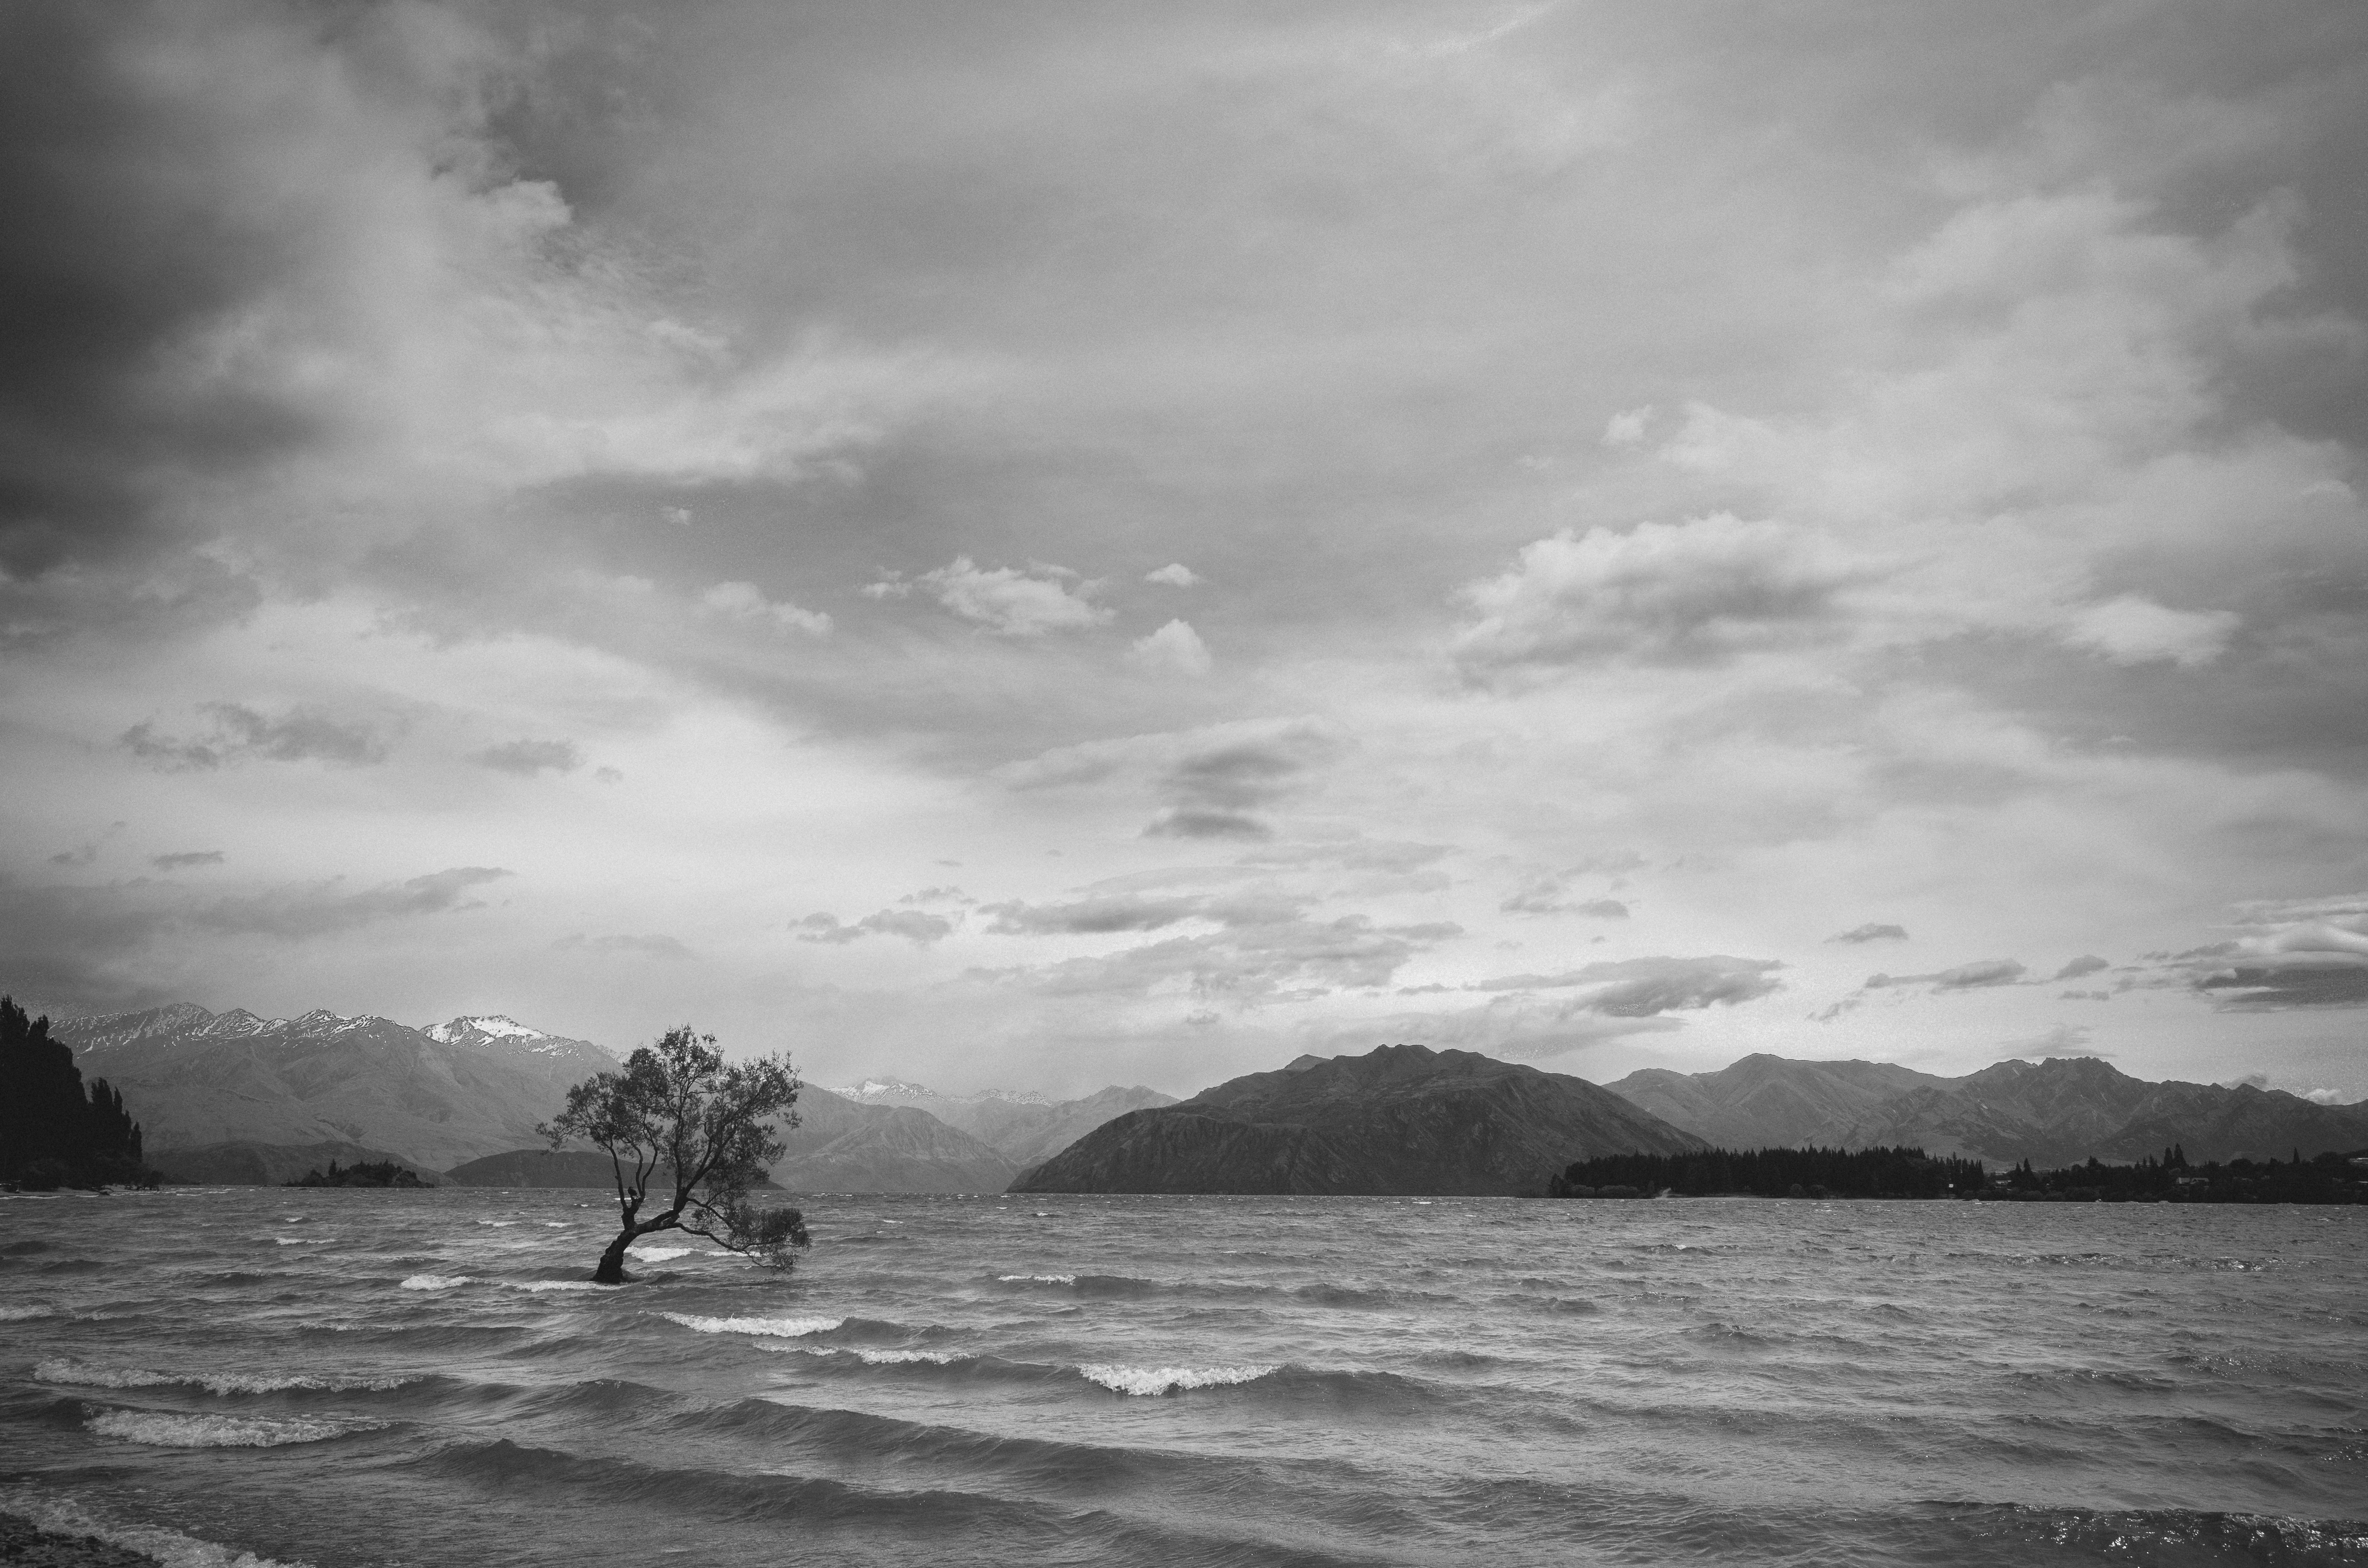
sea, coast, ocean, horizon, cloud, black and white, sky, photography, shore, wave, weather, monochrome, monochrome photography, wind wave